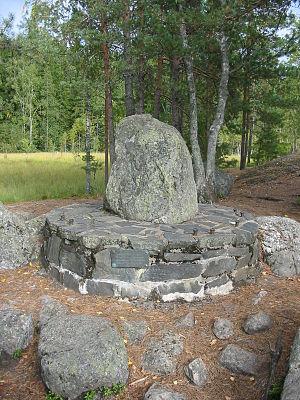
En géographie, un quadripoint est un point géographique où se rencontrent quatre entités administratives de même niveau, distinctes. Si cinq entités se rencontrent, on parle de quintipoint ; pour six entités, ce sera un hexapoint, pour sept entités : un heptapoint, etc.